Answer in natural language. Consider the 3D positions of the objects in the scene and not just the 2D positions in the image. Is the centerpoint of  white rectangular dining table (marked B) at a higher height than brown wooden chair (marked C)? Choose between the following options: yes or no
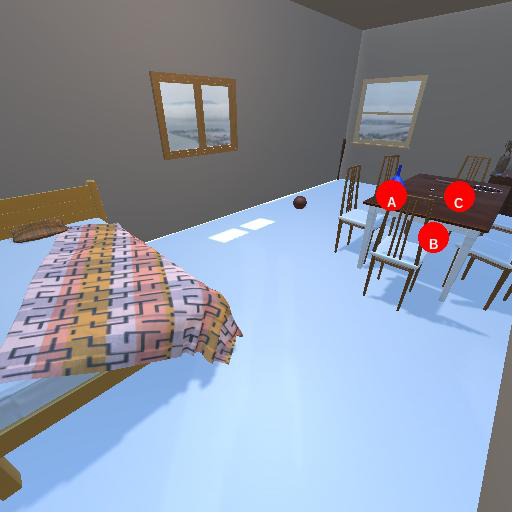
<answer>yes</answer>